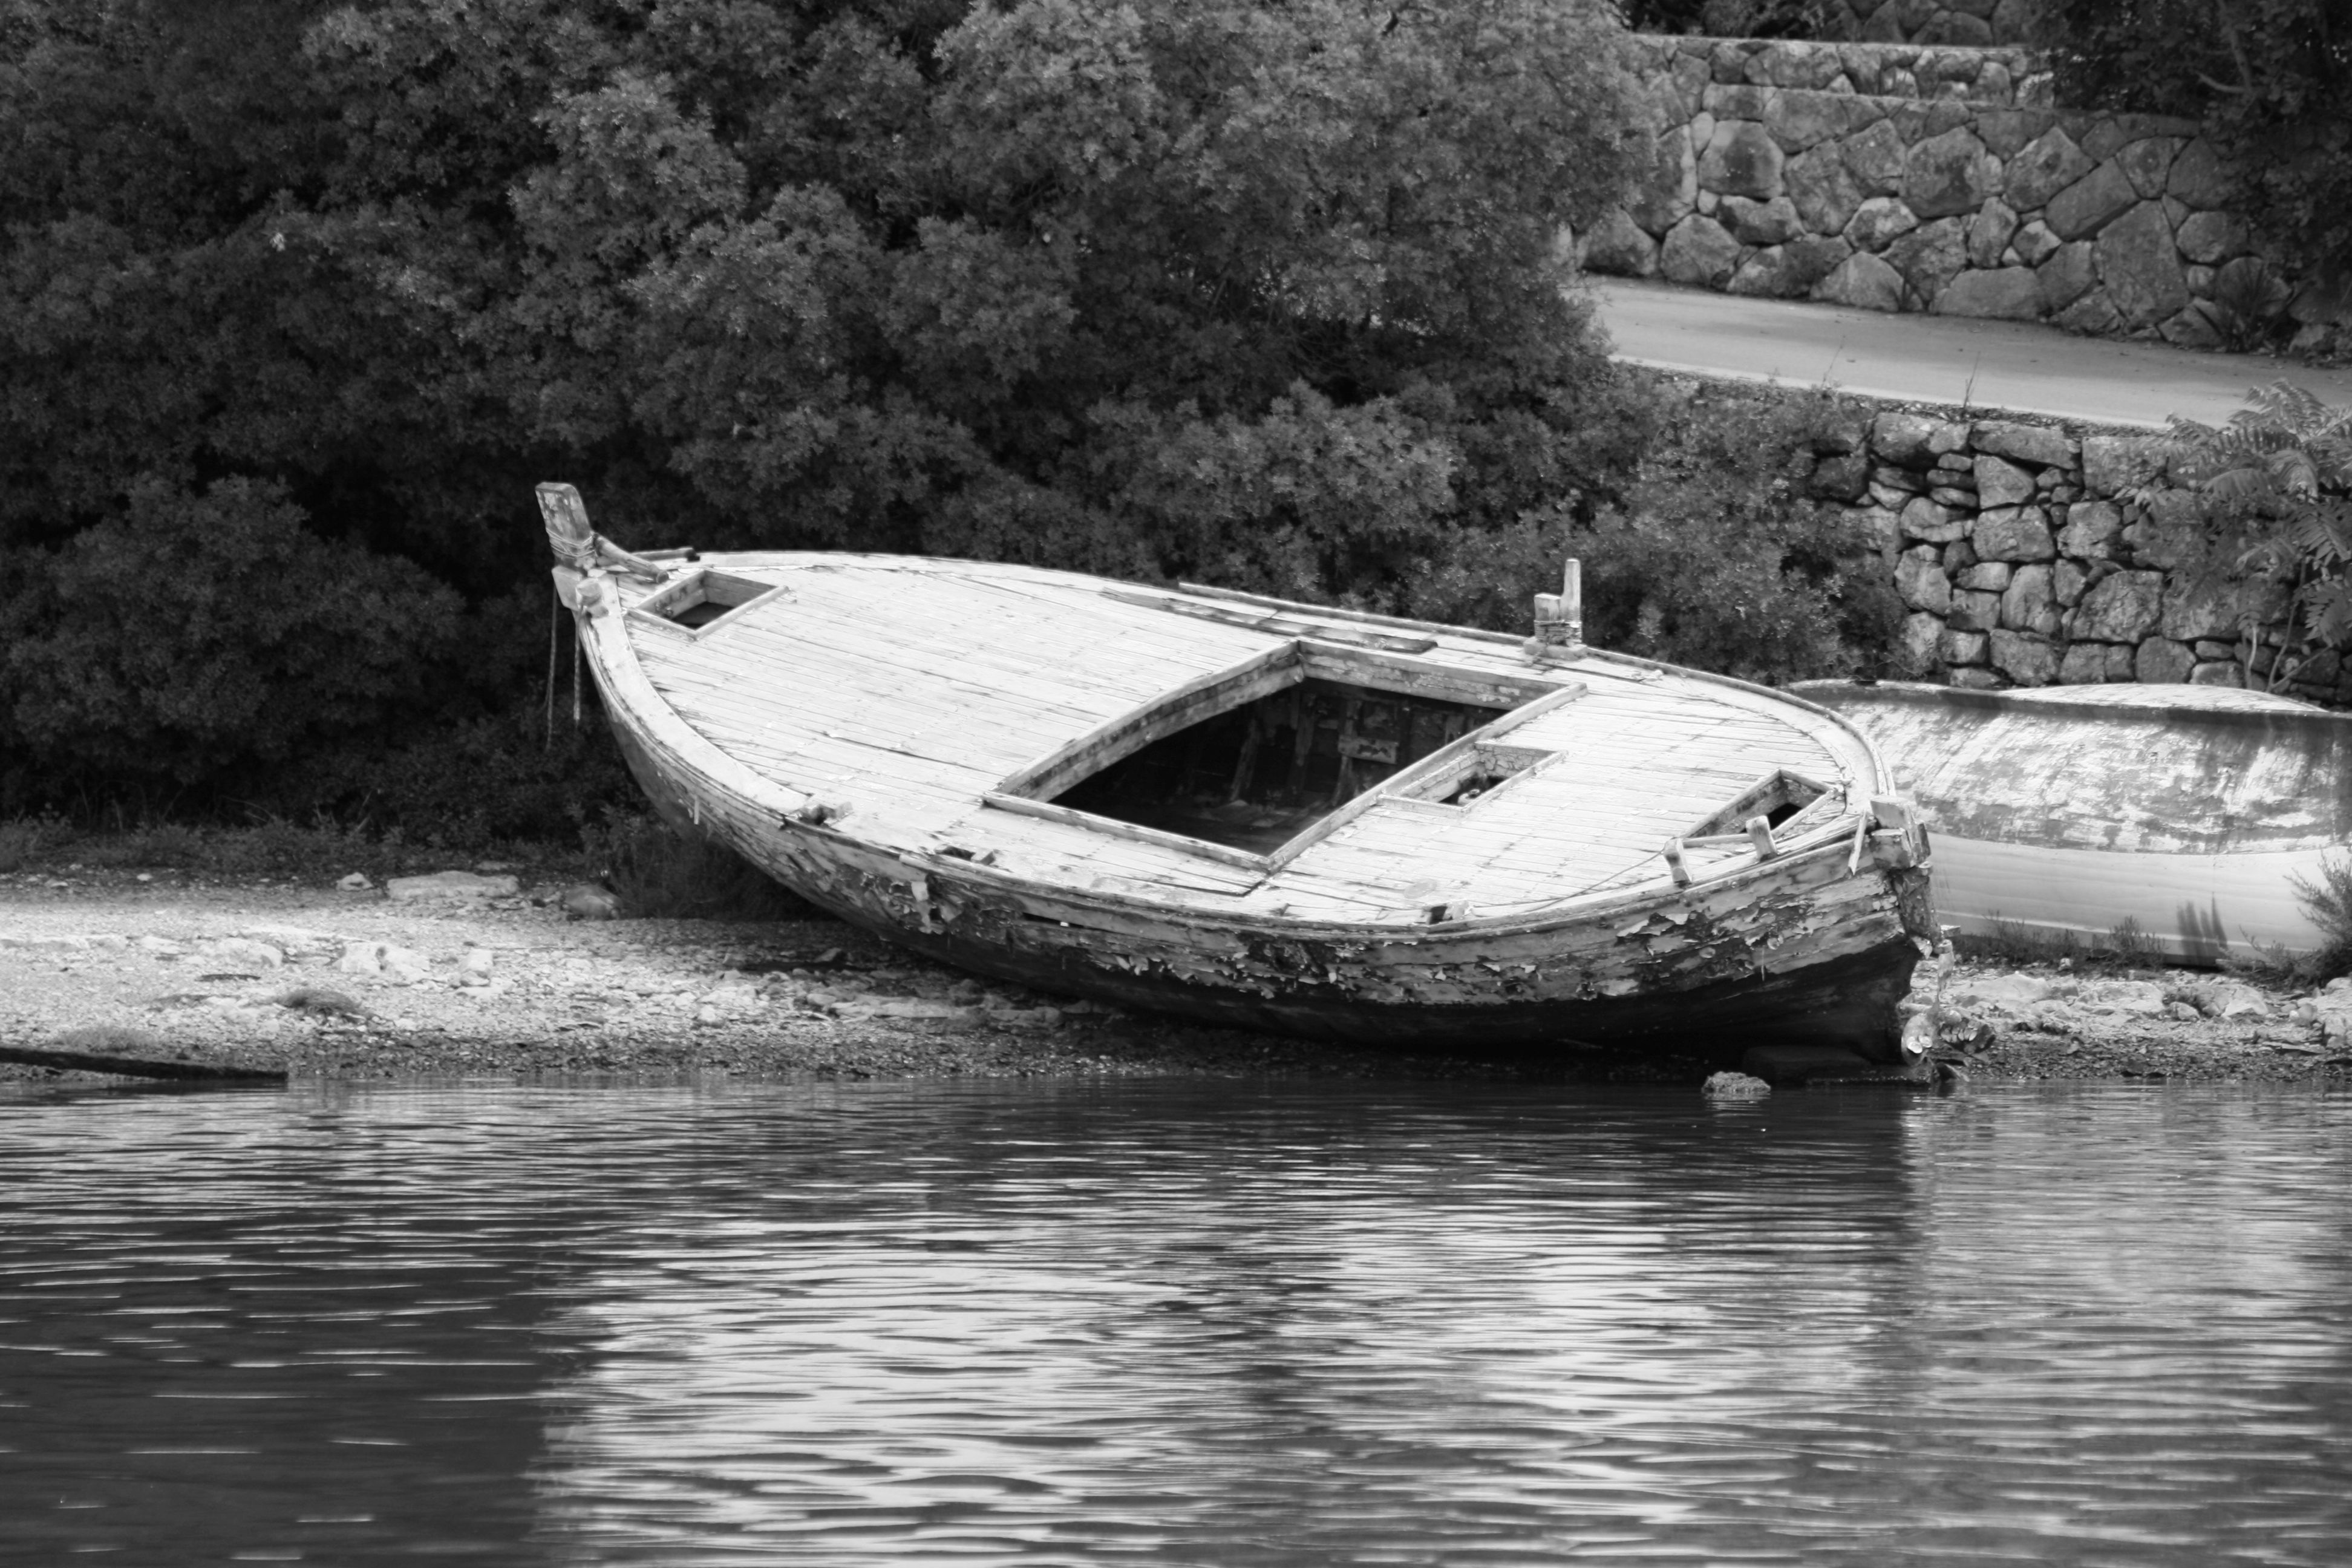
black and white, boat, vehicle, monochrome, black white, waterway, watercraft, barque, hvar, ark, monochrome photography, watercraft rowing